Soyuz (rocket family)

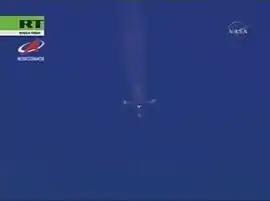
Here the four first-stage boosters fall away (Soyuz TMA-12), creating a cross smoke pattern in the sky, also known as a Korolev cross.

The Soyuz booster's second stage, also called Blok-A, is a single, generally cylindrical stage with one motor at the base, activated alongside the first-stage boosters. Like each first-stage booster, it also has four combustion chambers but with four (instead of two) vernier thruster combustion chambers for attitude control. The engine is pump-fed by a hydrogen peroxide gas generator. Propellant tanks are pressurized using liquid nitrogen vaporization. The second stage tapers toward the bottom, allowing the four first-stage rockets to fit more closely together.